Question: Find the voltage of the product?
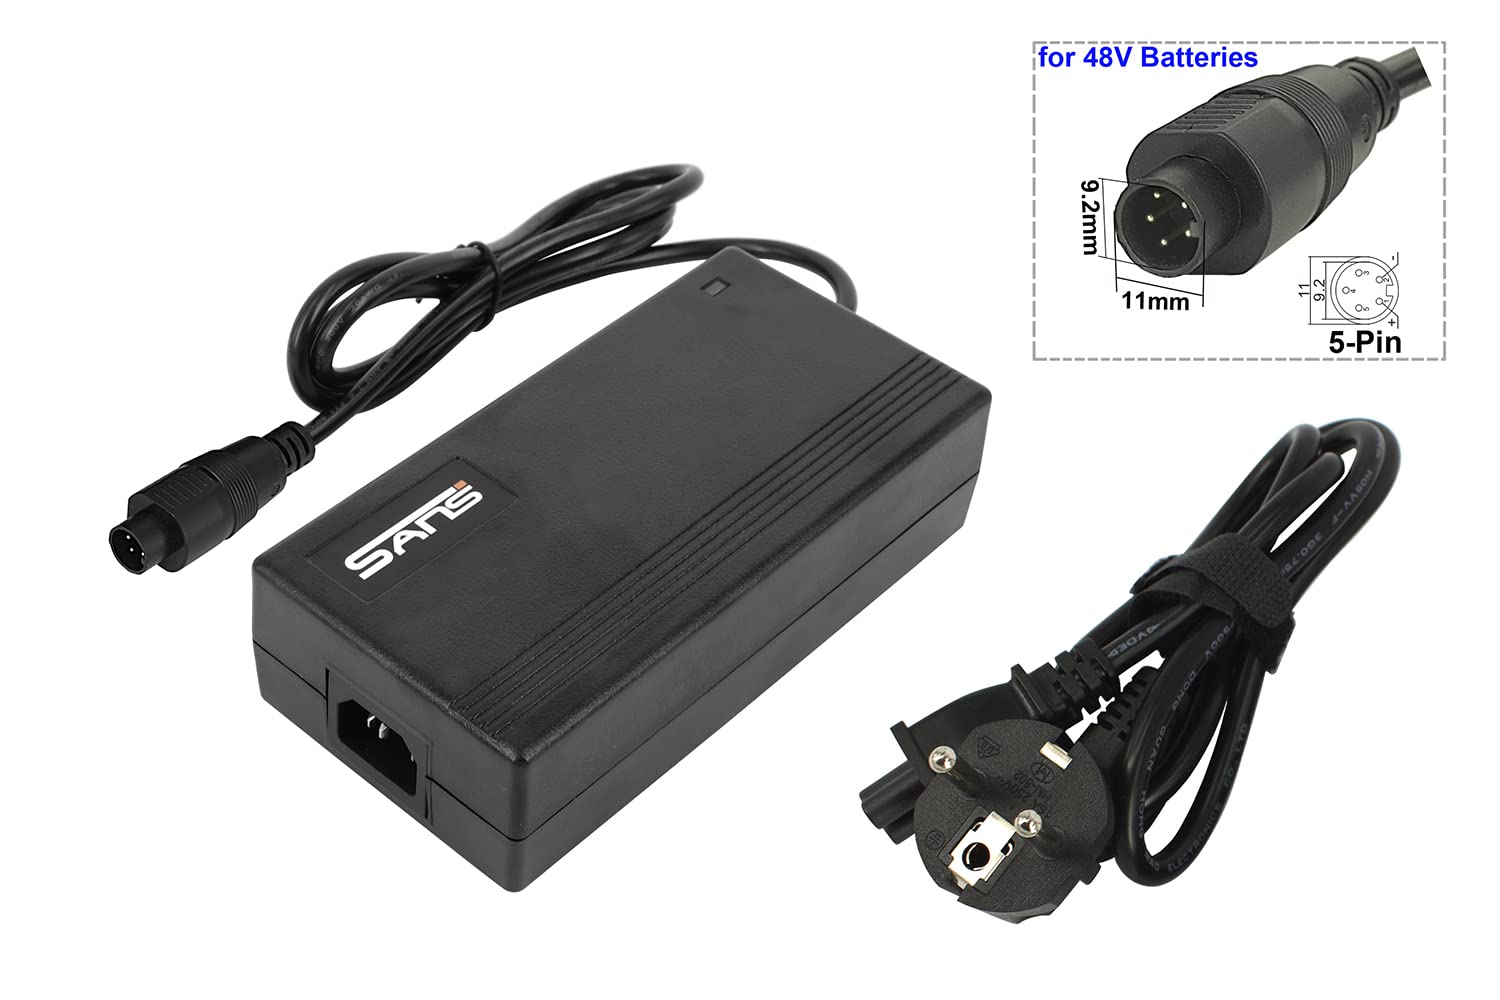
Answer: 48.0 volt